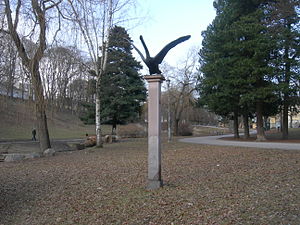
St. Hanshaugen park / Galleri
St. Hanshaugen er en park i Oslo. St. Hanshaugen bruges også om bydelen St. Hanshaugen og strøget St. Hanshaugen.